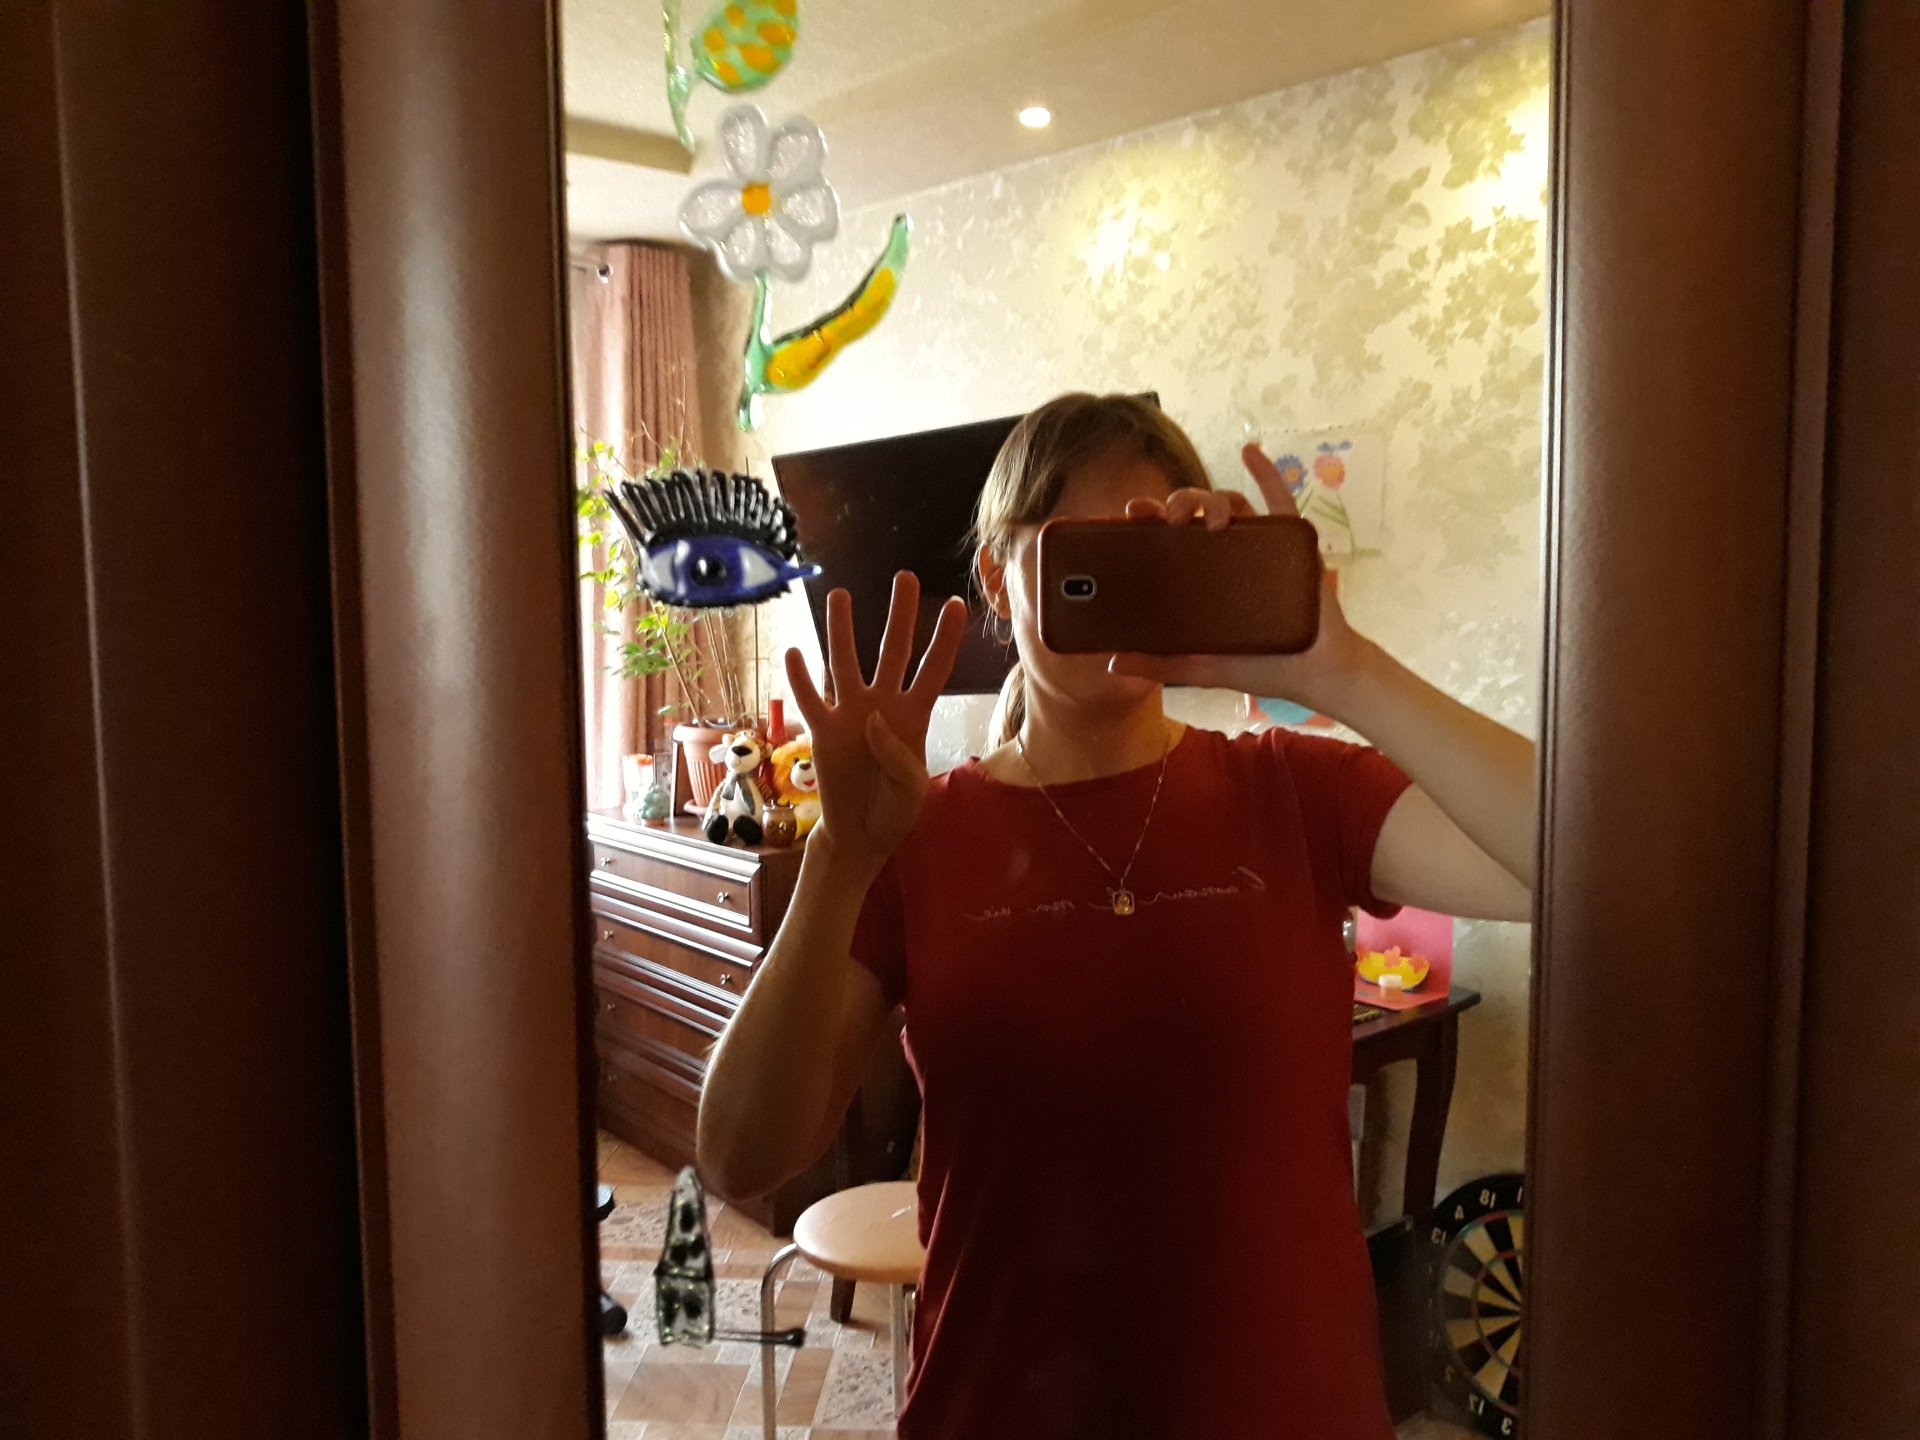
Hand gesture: four